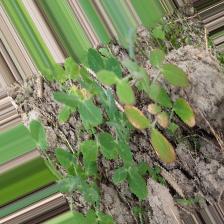
Label: Ascochyta blight